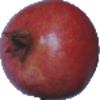
Label: Pomegranate 1